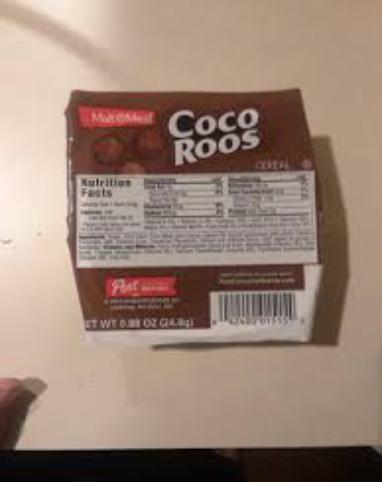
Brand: Coco Roos
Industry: Food